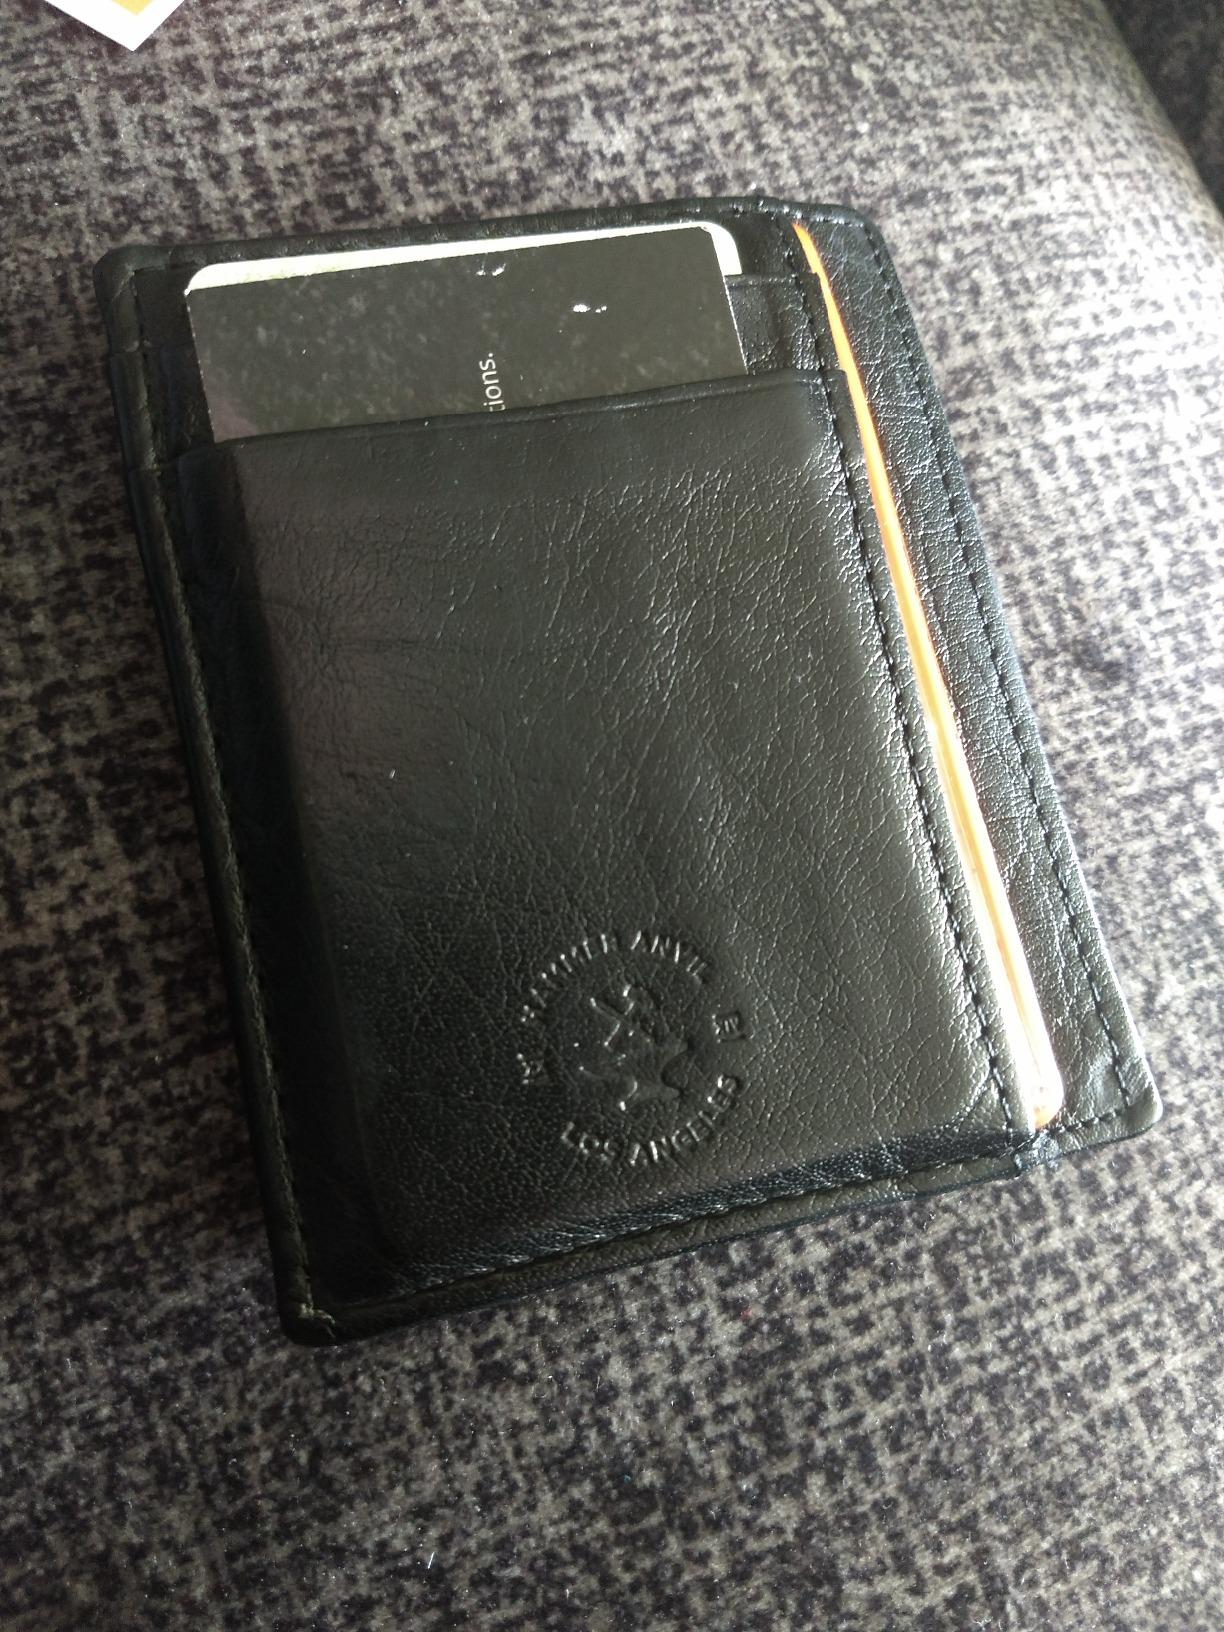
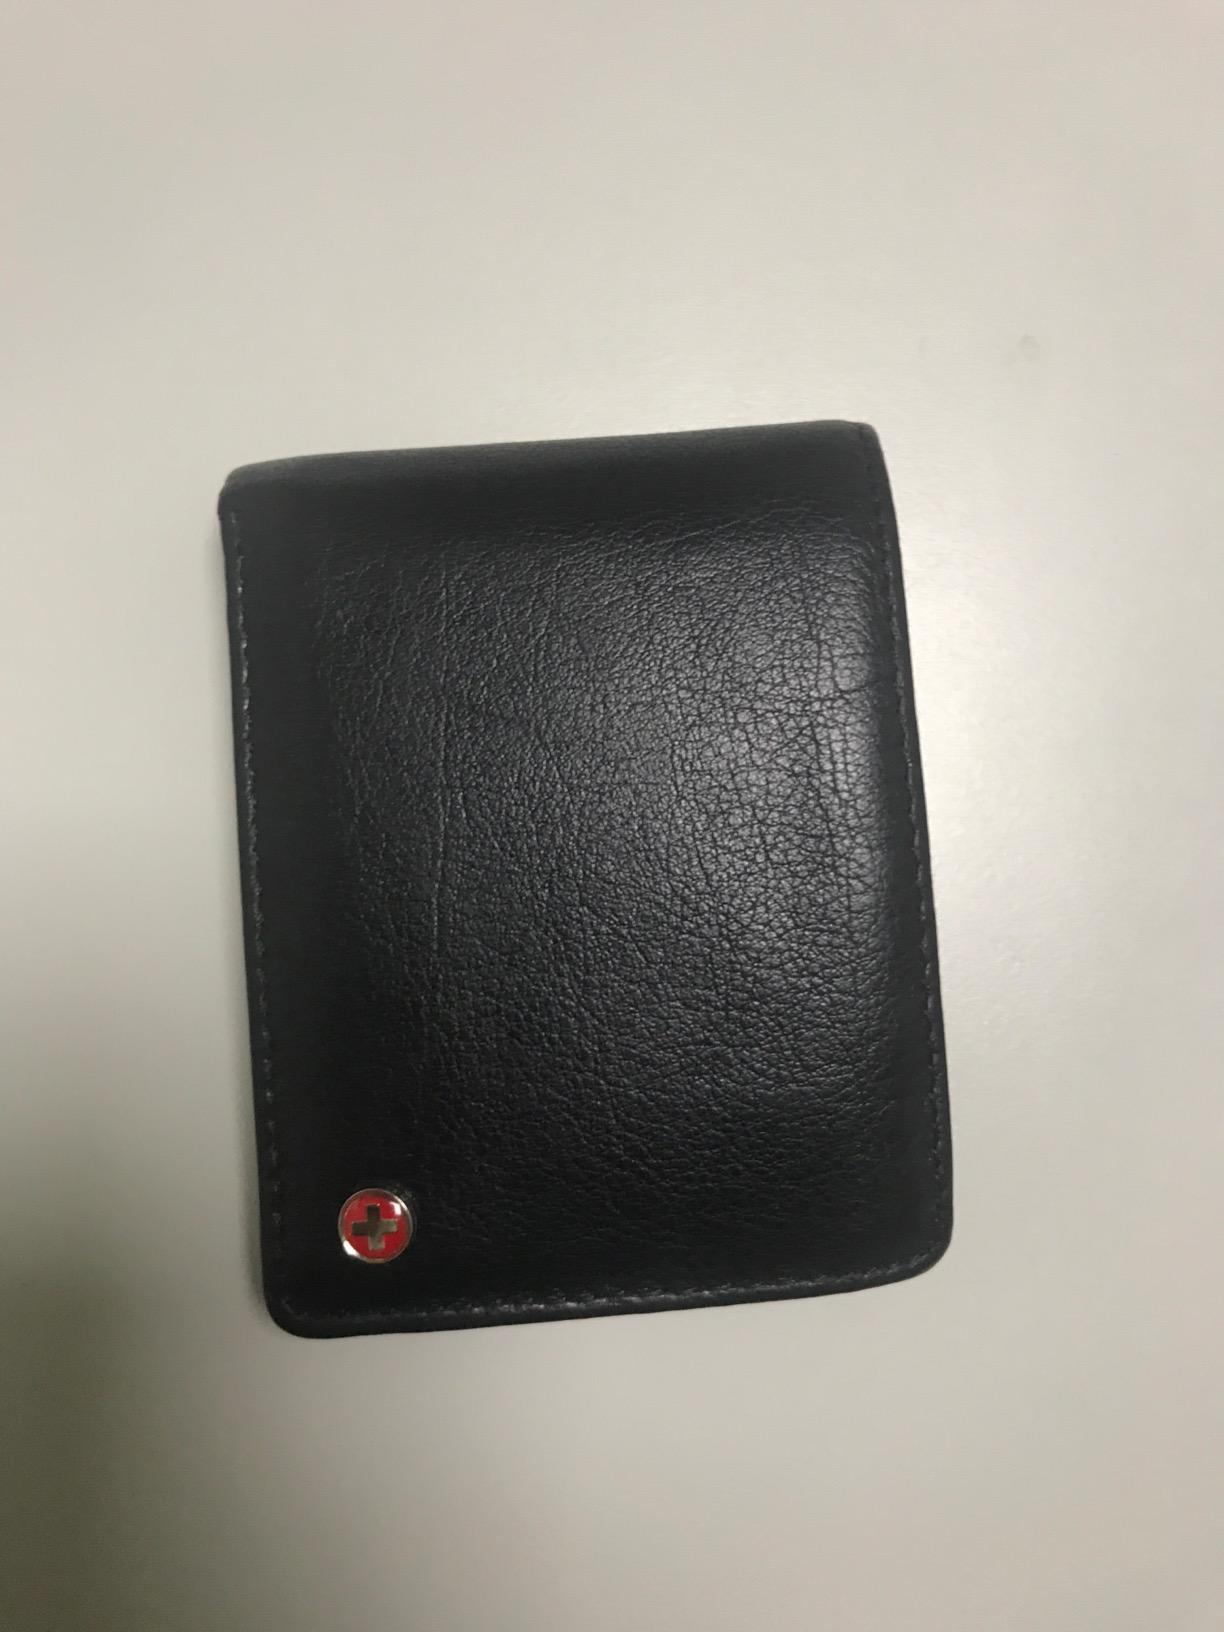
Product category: accessories_wallet
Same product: no